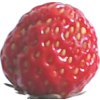
Label: strawberry